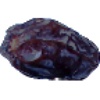
Label: Dates 1